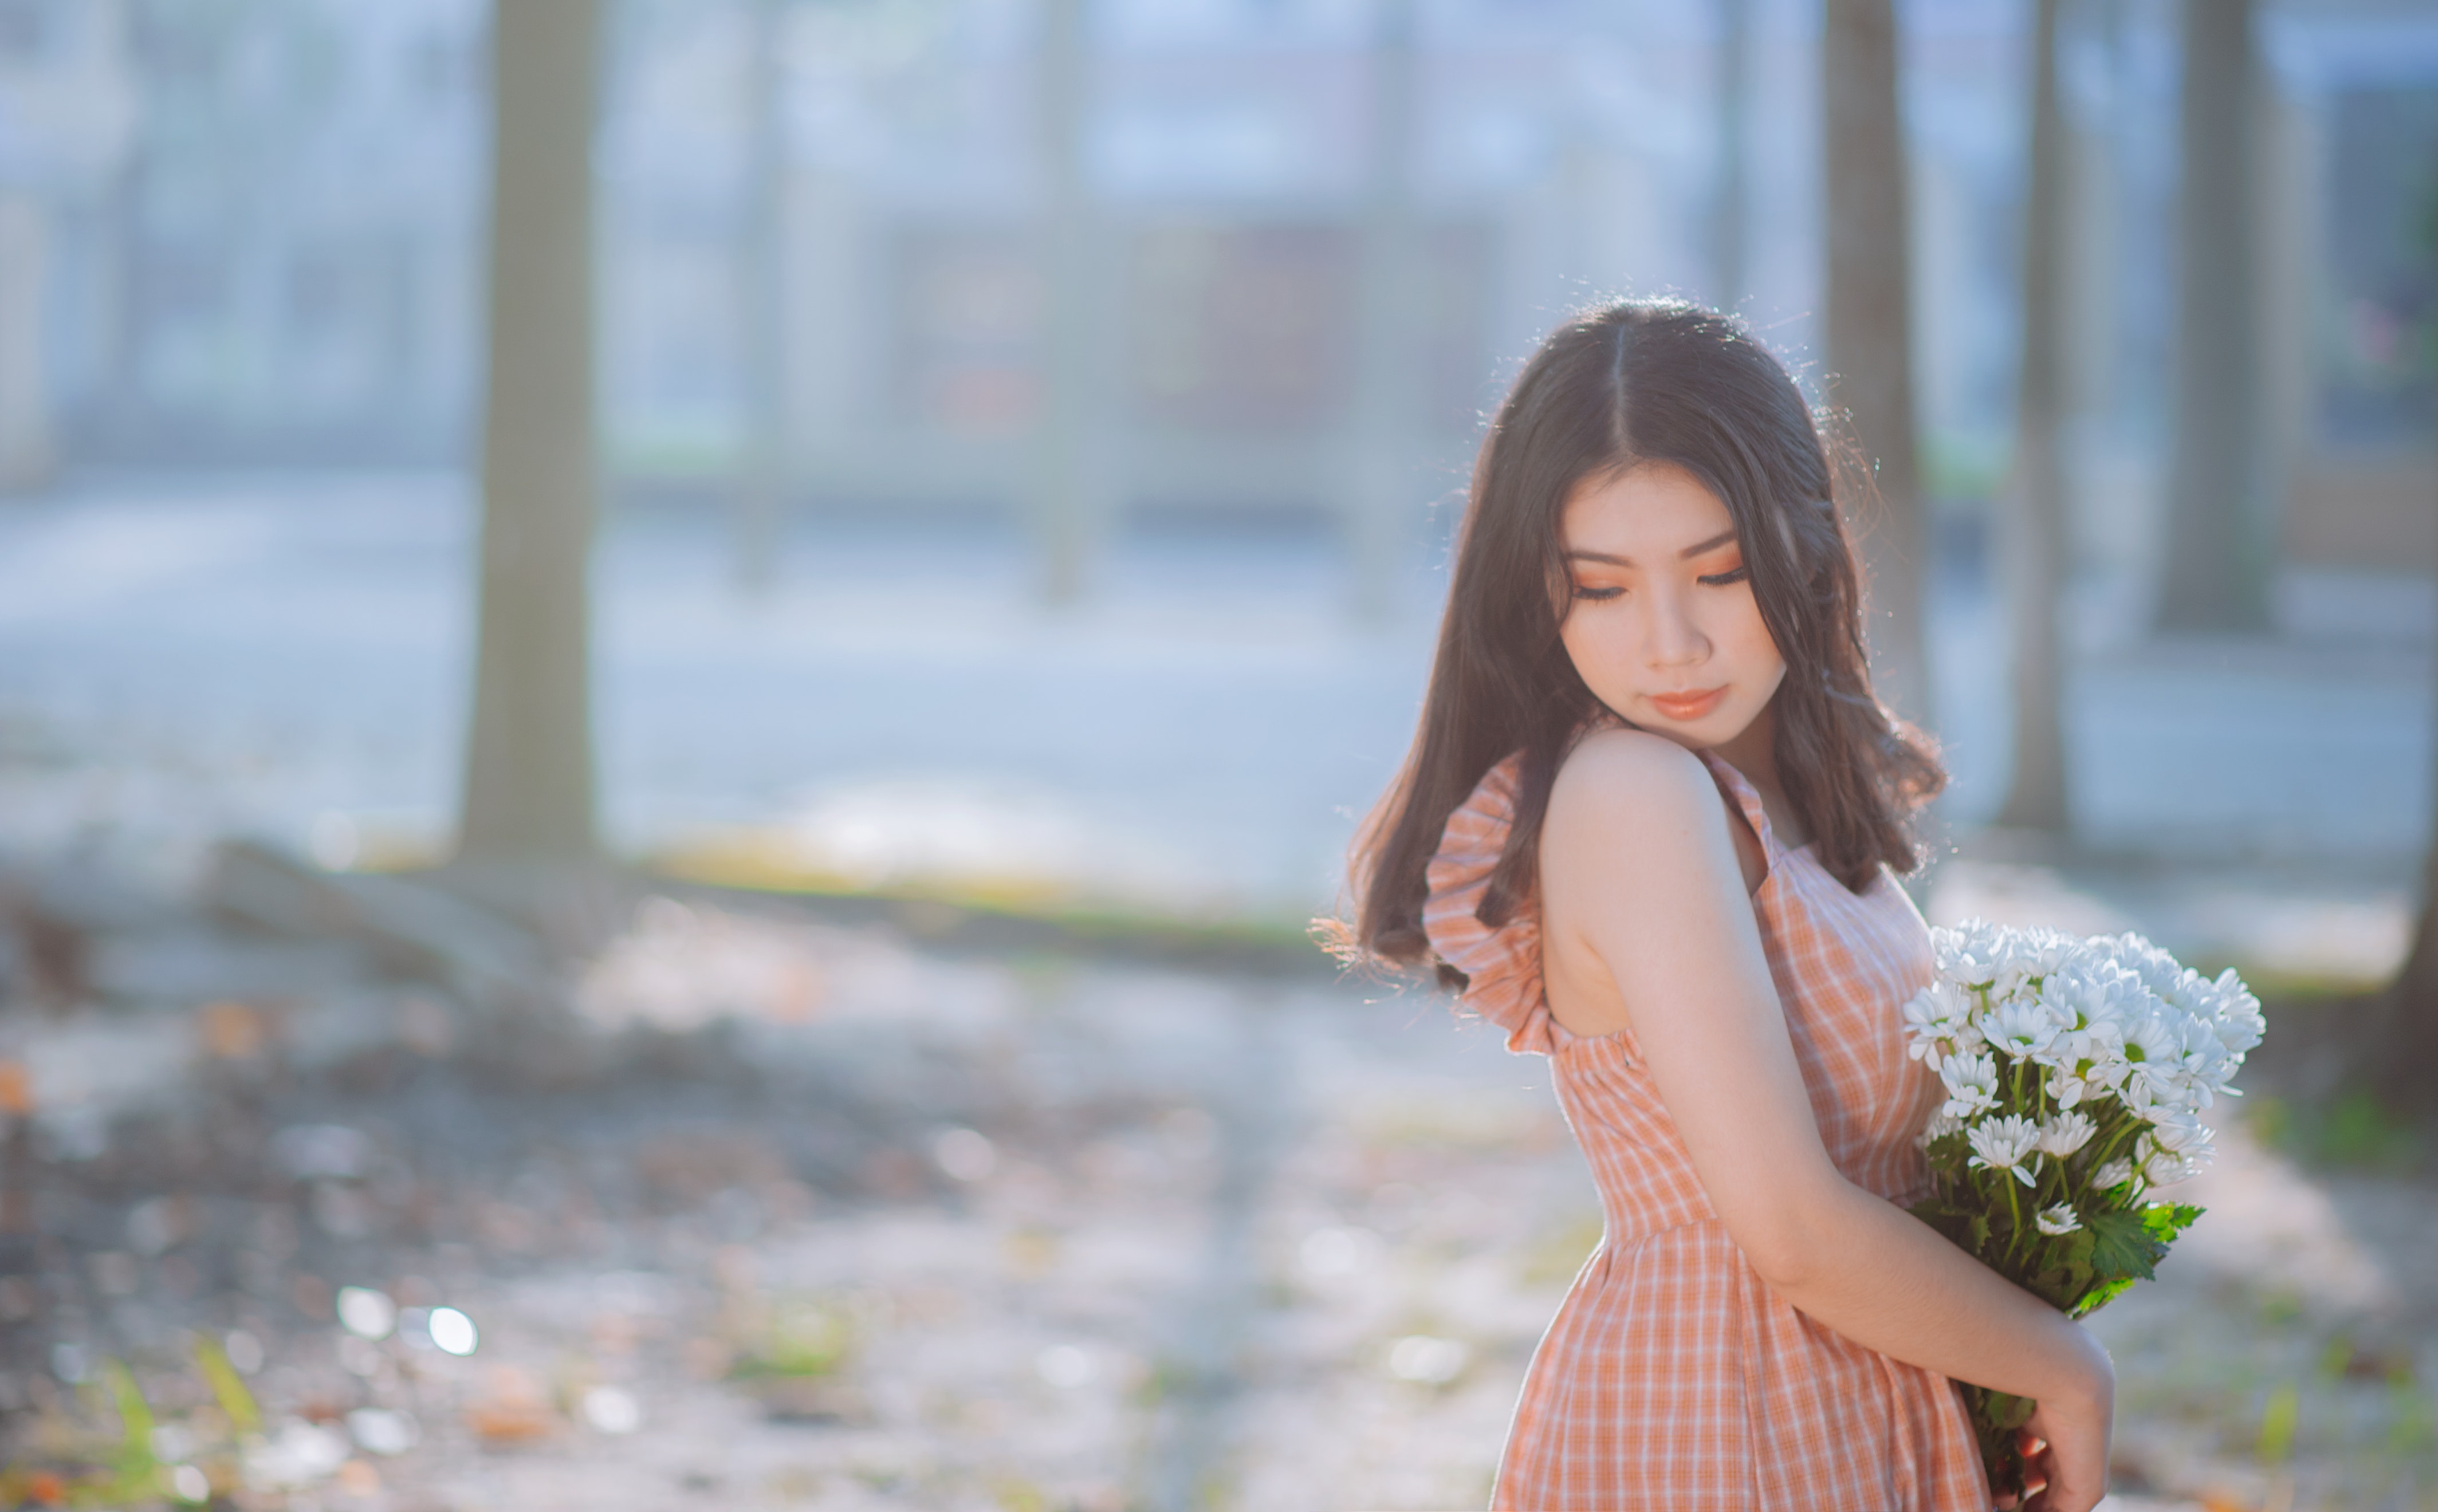
hair, photograph, beauty, skin, hairstyle, dress, pink, photography, long hair, shoulder, lip, sunlight, eye, spring, summer, flower, brown hair, plant, floral design, portrait photography, model, photo shoot, street fashion, wildflower